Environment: real
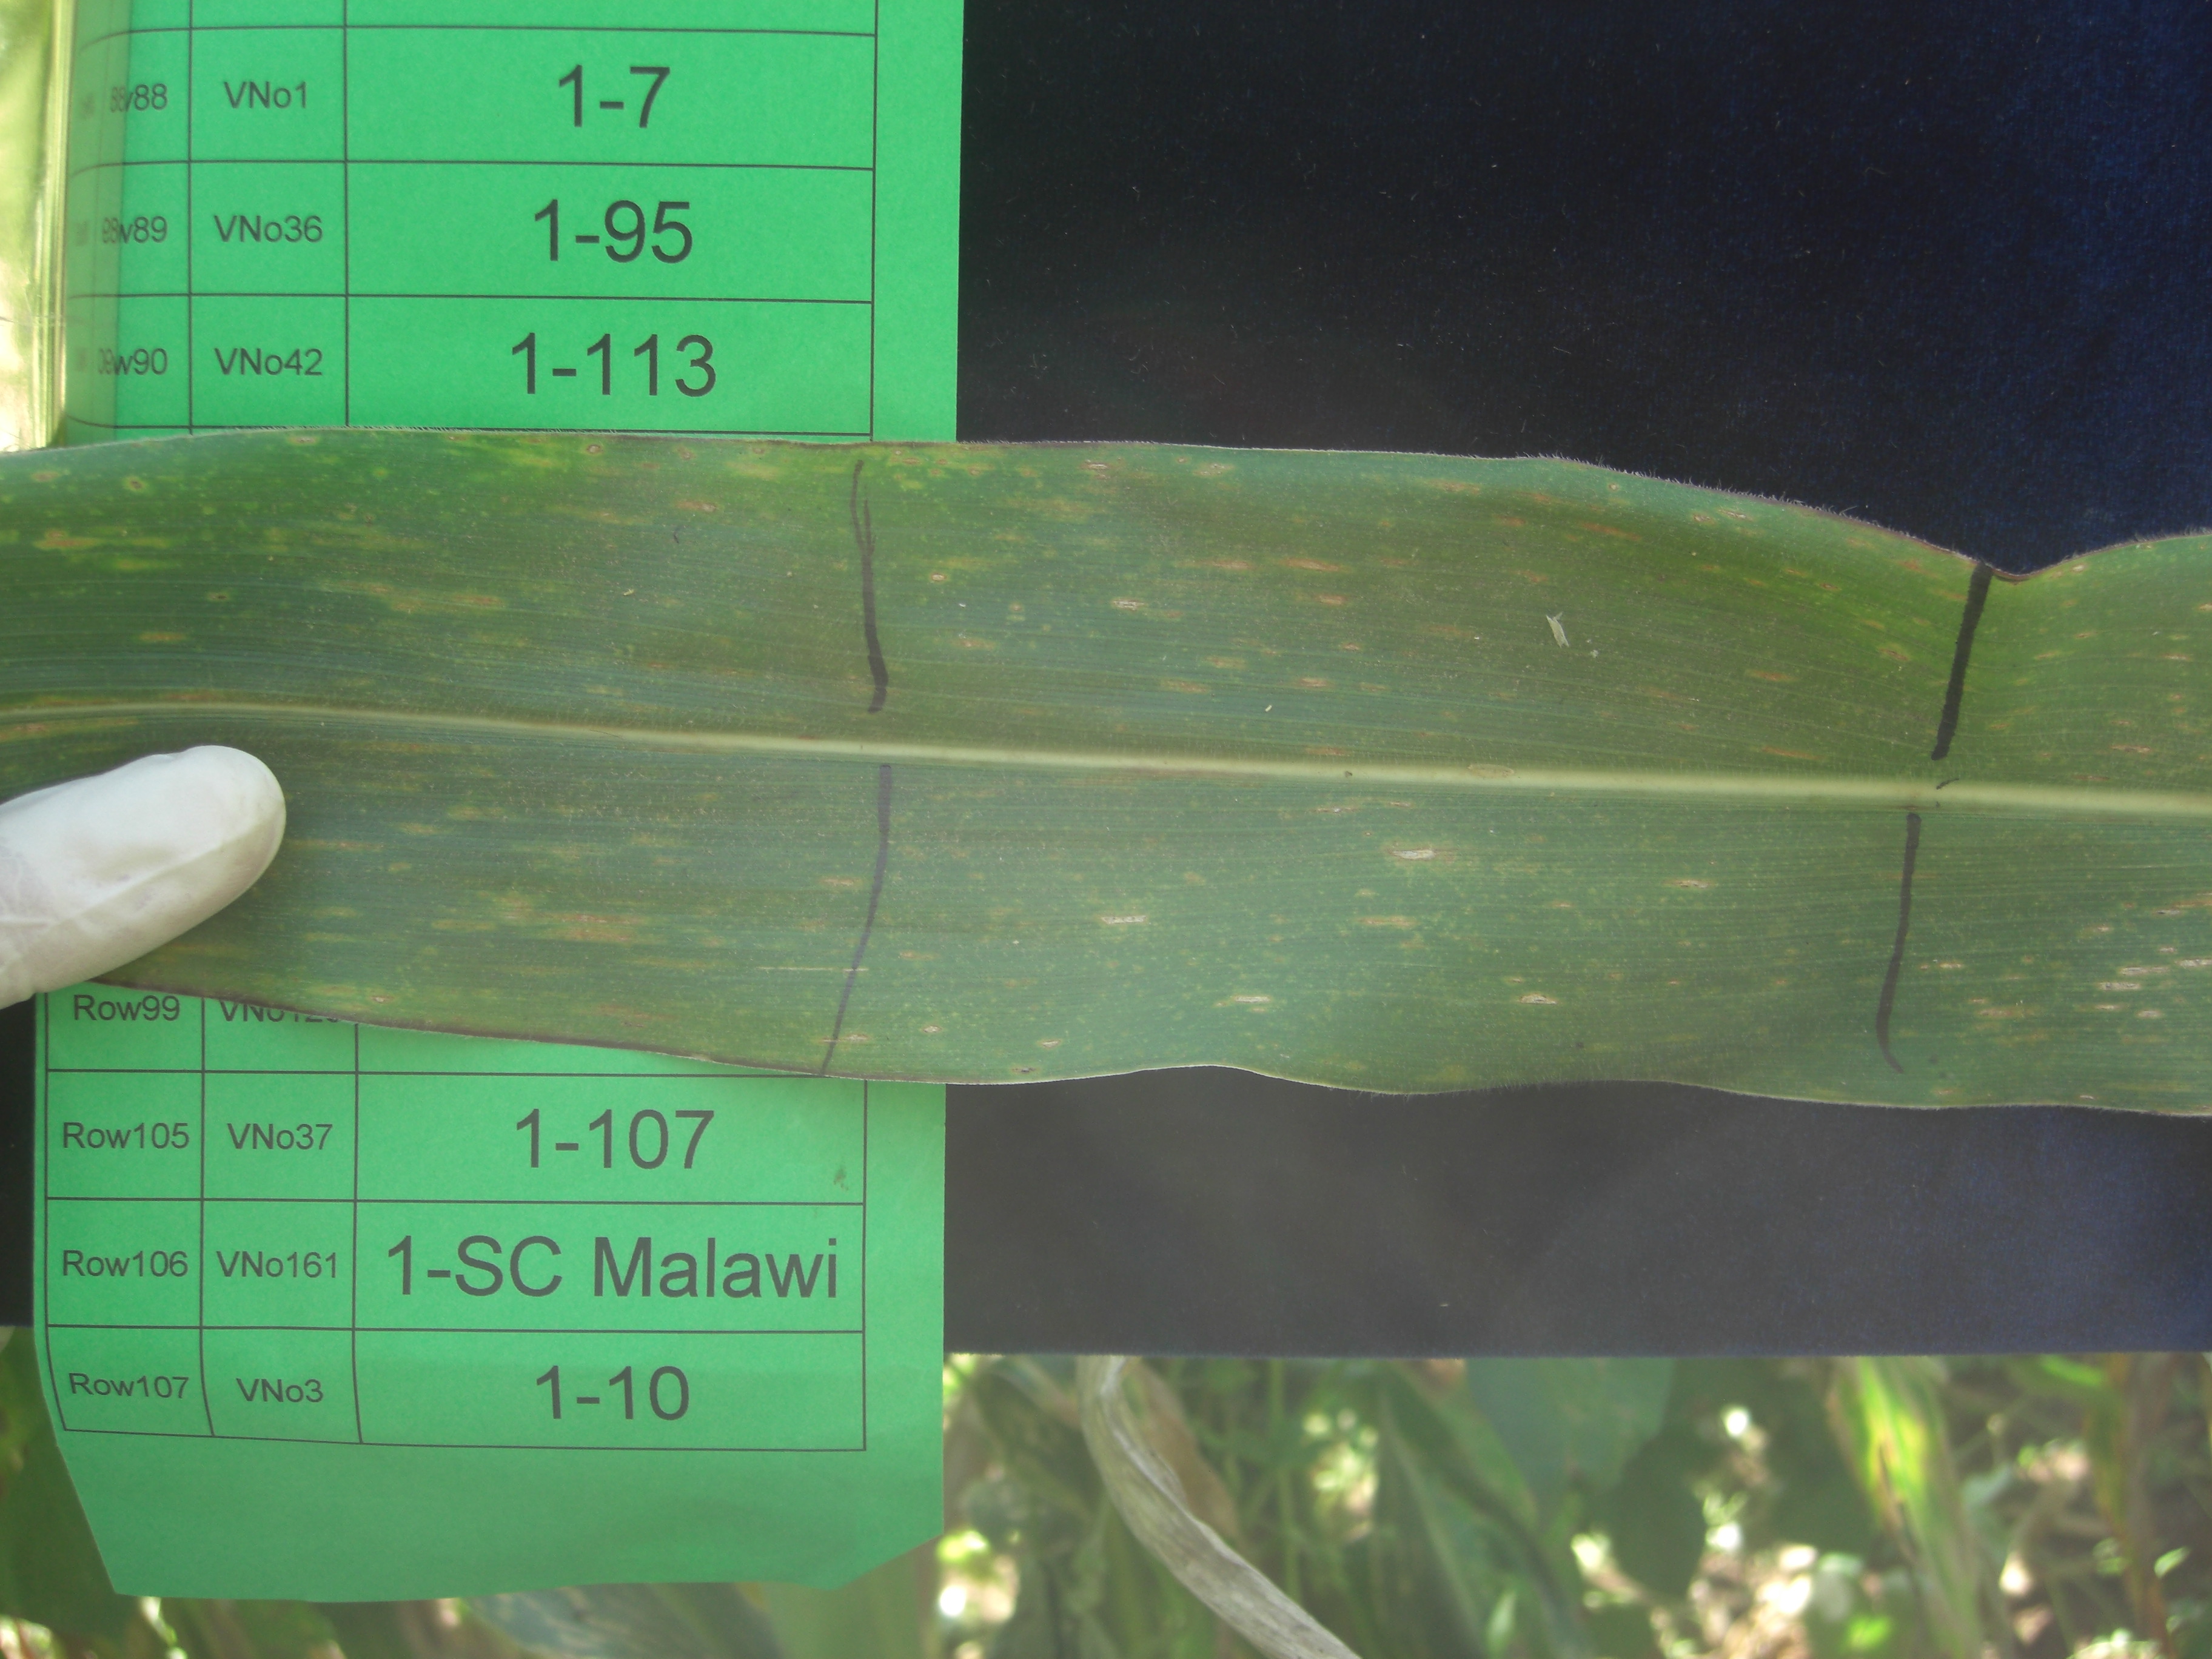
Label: gray_leaf_spot